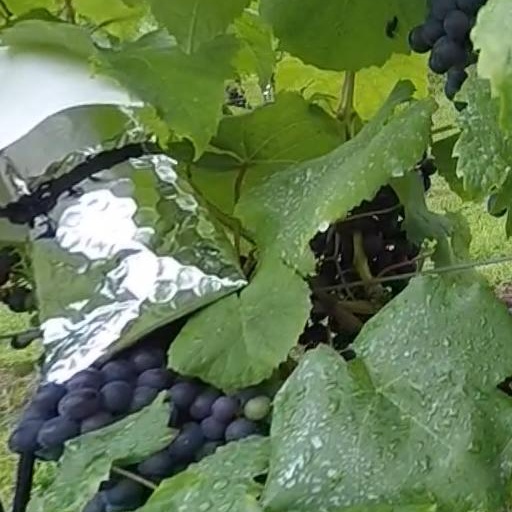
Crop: grape